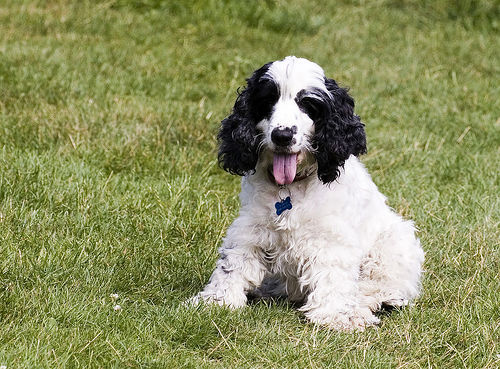
Animal: dog
Breed: english_cocker_spaniel